Navahrudak Castle

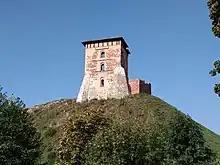
Navahrudak Castle in September 2018

The former castle in Navahrudak, Belarus was one of the strongholds of the Grand Duchy of Lithuania, cited by Maciej Stryjkowski as the location of Mindaugas's coronation as King of Lithuania as well as his likely burial place. On the opinion of Lithuanian historians (T.Baranauskas etc.), there is no information that King Mindaugas lived or visited Navahrudak at all - it is Maciej Stryjkowski's 16th century written conjecture in the interpretation of legends.